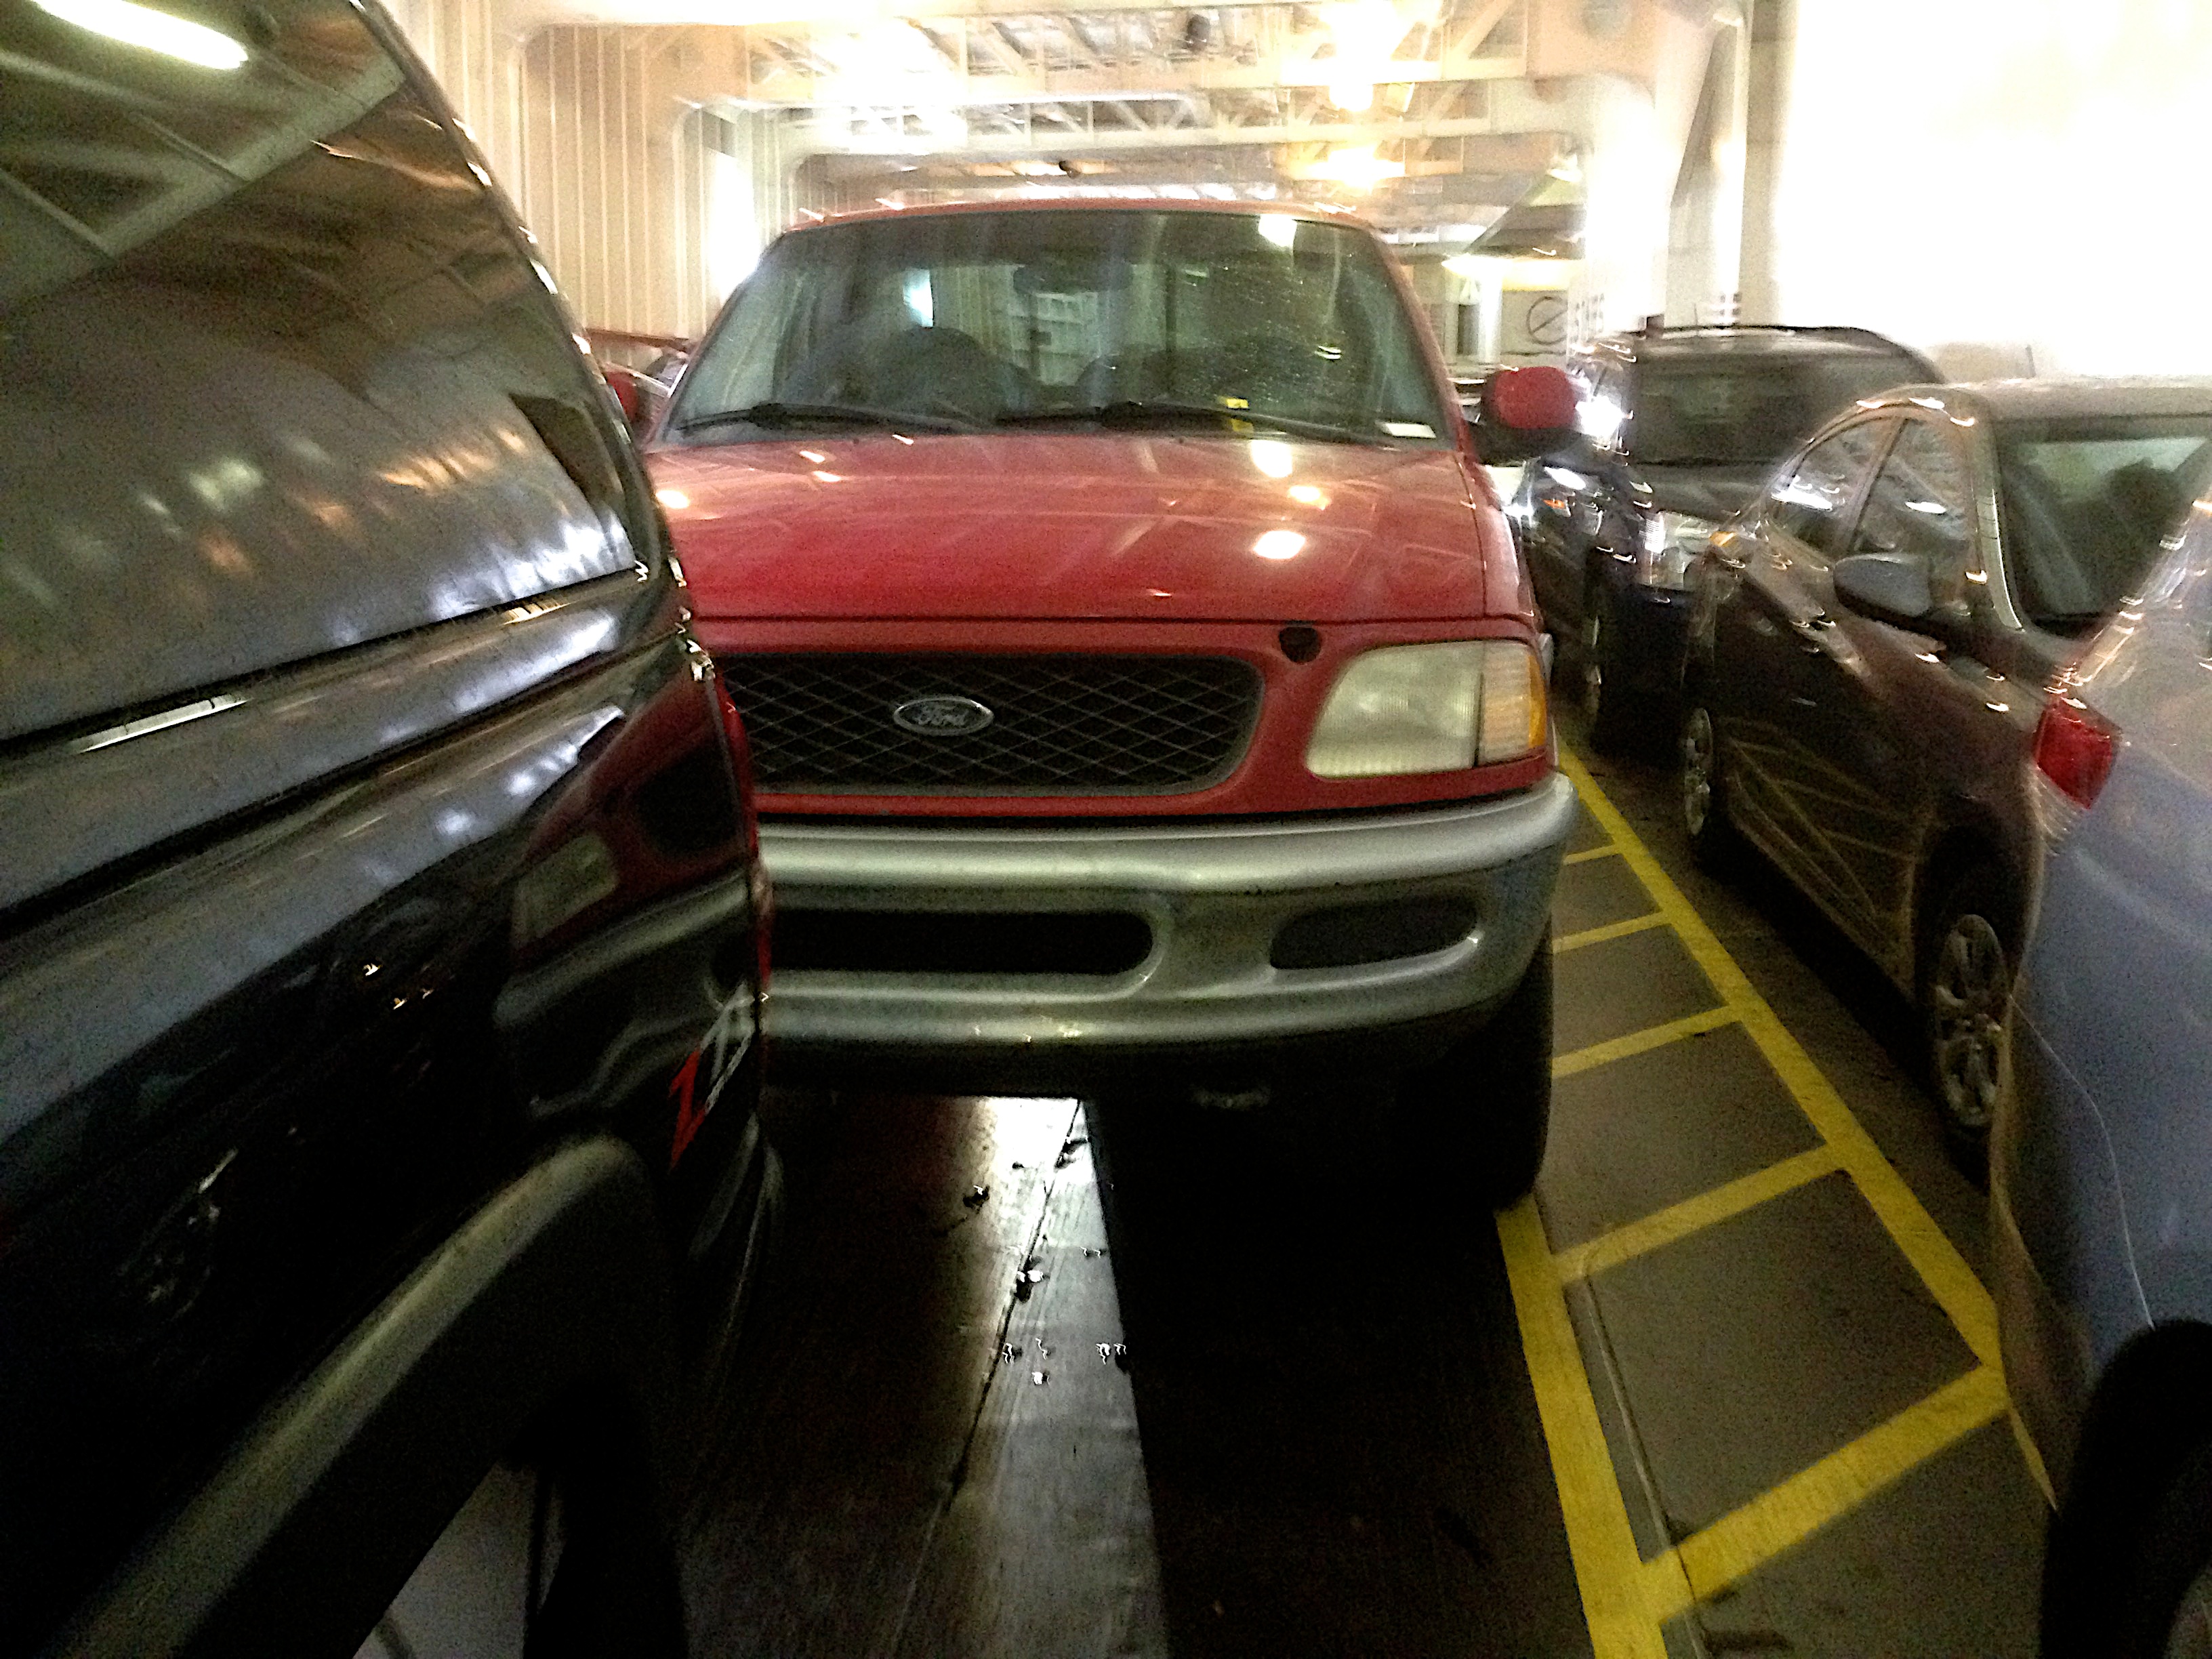
car, wheel, vehicle, bumper, ford, city car, pickup truck, sport utility vehicle, automobile make, automotive exterior, vehicle registration plate, mini sport utility vehicle